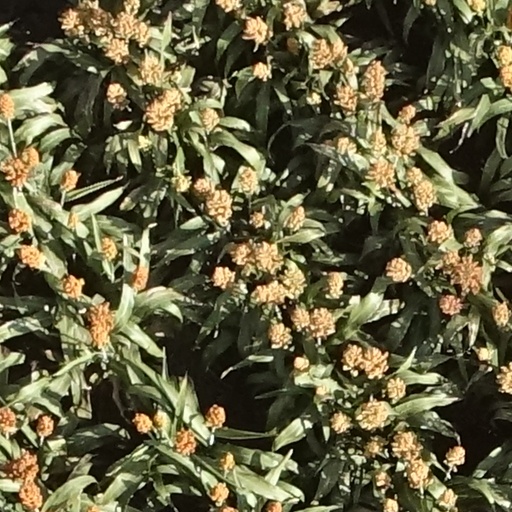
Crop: sorghum